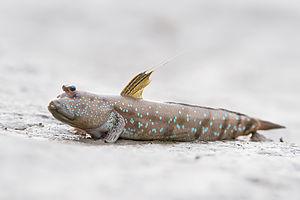
Boleophthalmus est un genre de poissons de la famille des Gobiidés, de l'ordre des Perciformes appelés Boléophthalmes et qui ont la capacité de vivre longtemps à l'air libre sur la vase de la mangrove où ils se nourrissent de petits animaux.
Boleophthalmus boddarti est une espèce de gobies, de la sous-famille des Oxudercinae et du genre Boleophthalmus.